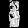
Label: Dress